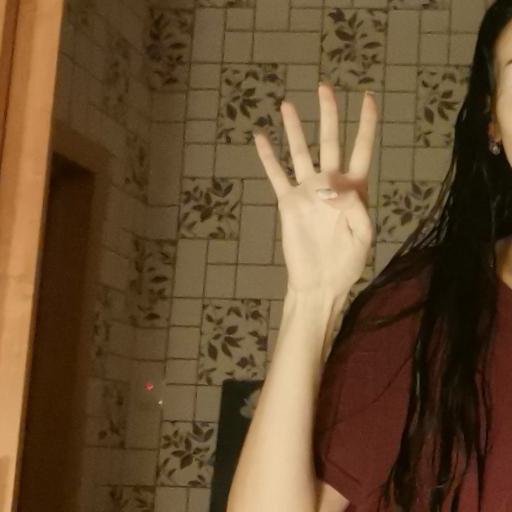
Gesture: four